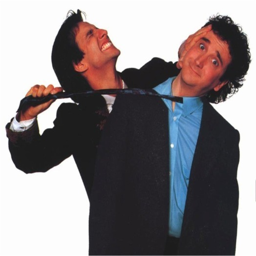
wallpaper possibly with a business suit and a well dressed person entitled person